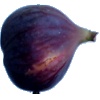
Label: fig